Dakor

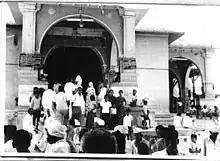
Ranchhodarai Temple, Dakor, 1957

According to the "Ḍākor-māhātmya", a Rajput named Boḍāṇo aka Vijayasiṁha used to visit Dvārkādhīś at Dvārkā, but lived in Ḍākor. In 1151, when Boḍāṇā reached the age of eighty years, God told Boḍāṇā that he would join him in Ḍākor. Boḍāṇā borrowed a cart and bullocks from a local cowherd and sold his utensils to feed them, and made for Dvārakā. When he reached Dvārakā, the Gugalīs (temple priests of Dvārakā) suspected his intentions and put additional locks on the temple. However Dvārkānāth now named Raṇchoḍ himself slipped out of the temple and awoke Boḍāṇā and told him to drive away with him. When they left the city gates Raṇchoḍ himself drove the cart while Boḍāṇā slept. When the Gugalīs awoke in the morning to find Dvāraknāth missing, they chased Boḍāṇā back to Ḍākor, where he had hidden Raṇachoḍ in the Gomatī reservoir. Raṇchoḍ told Boḍāṇā to meet the Gugalīs and give them presents of curds, but the Gugalīs threw a lance at him. According to the mahātmya the lance instead landed on Raṇachoḍjī whose blood bloodied the waters of the Gomatī and revealed his location. The Gugalīs then tried to remove the image from the waters but were unsuccessful. The Gugalīs became repentant and began fasting to try remove their guilt. Boḍāṇā's wife Gaṅgā could not bear to see this sight, so when she was giving Raṇchoḍ his daily evening roṭalā, she offered to give him lāḍus if he bestowed grace on the Gugalīs and to not give him anything he did not. Raṇachoḍ told her that the Gugalīs were not missing him, but the gold and money his presence brought them. He told Gaṅgā to ask the Gugalīs if they would accept his weight in gold, and proceeded to gobble all the lāḍus. The Gugalīs agreed to this contract, but it was miraculously discovered that Gaṅgā's gold nose-ring weighed more Raṇchoḍ, following which the Gugalīs left. The "mūrti" in Dvārkā was replaced miraculously. The "Ḍaṅka Purāṇa" or "Ḍaṅkapura-māhātmya" was written at the end of the 17th century.